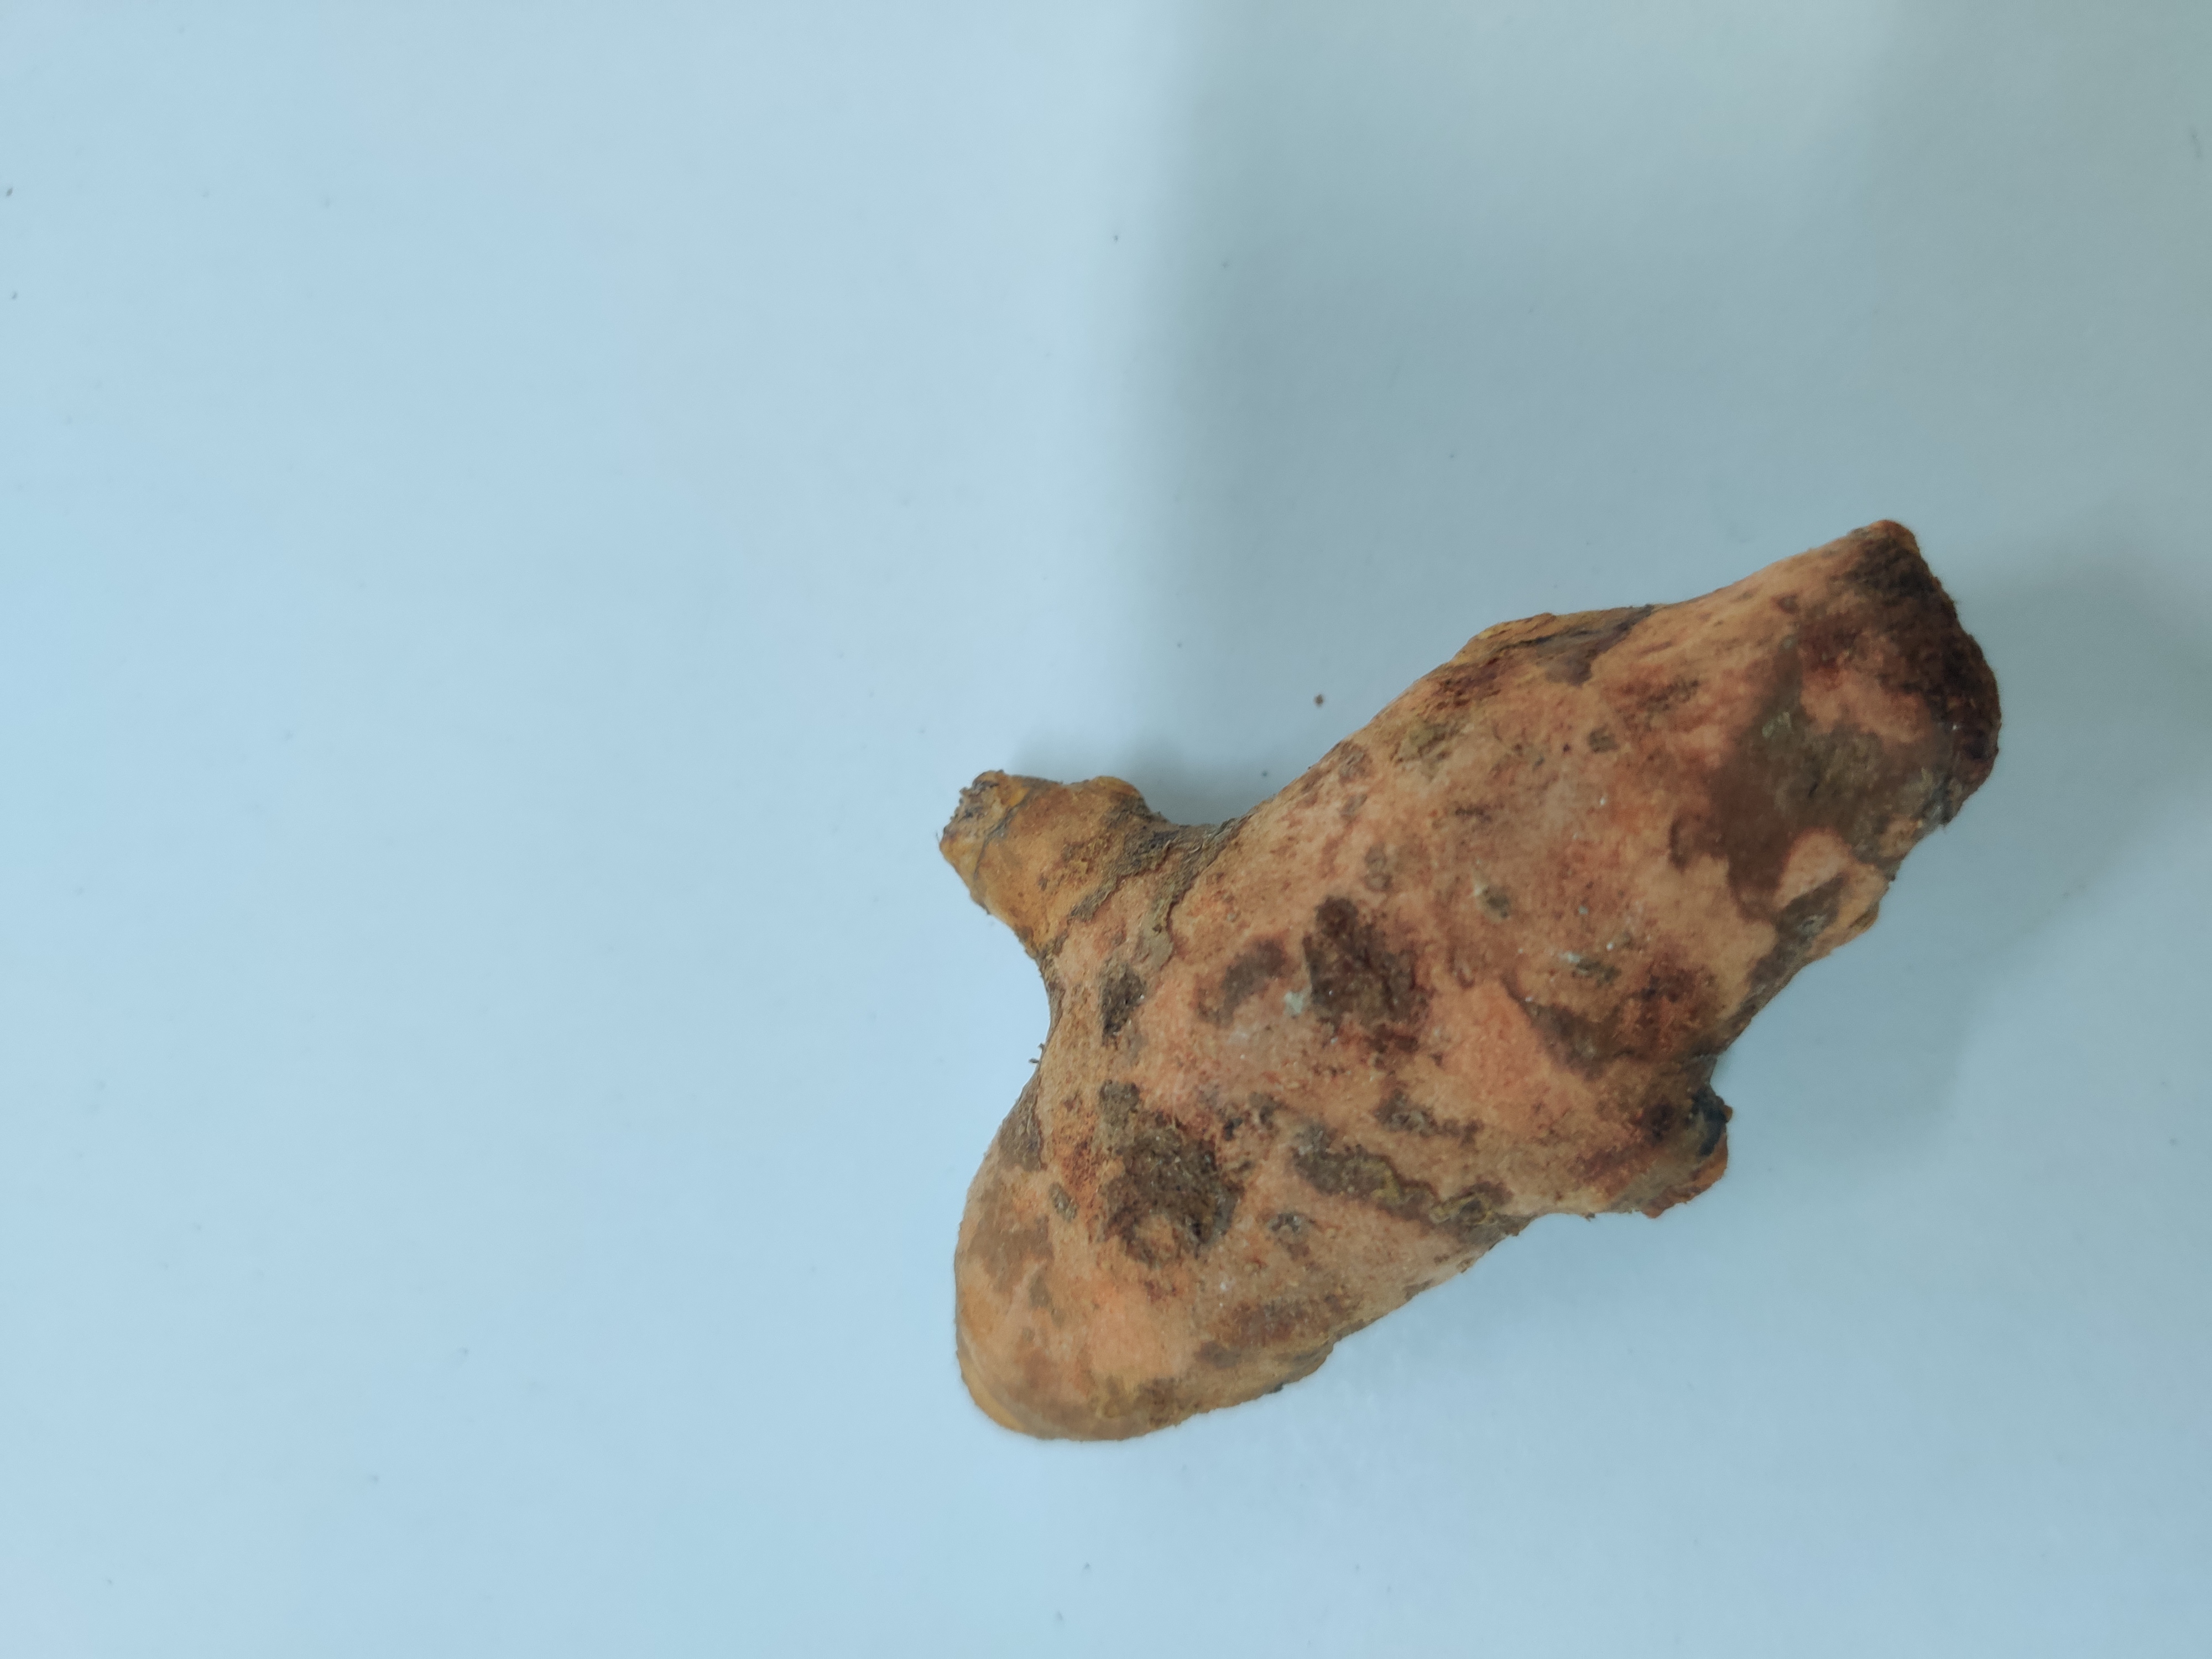
Crop: Turmeric
Condition: Severely Damaged